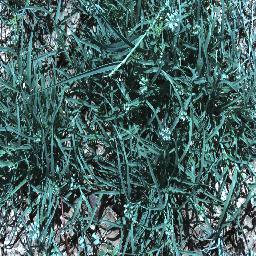
Label: negative